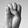
ASL letter: E